Étaules, Charente-Maritime

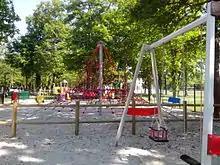
The playground of Etaules, open to children from 1 year old.

The elementary school, located rue des Ecoles, has five classes: CP, CE1, CE1 / CE2, CM1 and CM2. Its numbers were 124 students during the 2011–2012 school year. The faculty is composed of five teachers, assisted by an employee of school life. The school organizes sports activities throughout the year, including swimming lessons at the pool of Saujon and sailing courses at Ronce-les-Bains. As for the kindergarten, new games and rigging were set up in the playground in 2010, with the assistance of the company "OCE Loisir". Among these include in particular a secure portal providing vertical wall bars, horizontal wall bars, ladder climbing, climbing net reinforced rope, horizontal bar and a pair of gymnastic rings. The whole is protected by amortissants carpet.